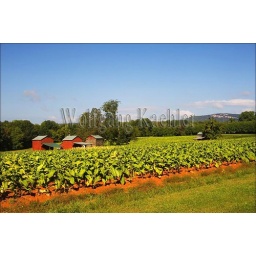
Usa, north carolina, near winston-salem, tobacco field with red barns